Kassel Airport

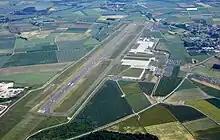
Aerial view of Kassel Airport

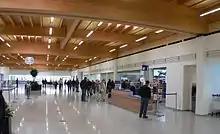
Main hall

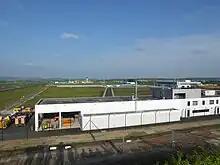
Apron overview

A completely new regional airport has been built next to the old airport to accommodate commercial chartered and scheduled carriers as well as the business and general aviation from the old airport. The new airport has officially opened on 4 April 2013 with the arrival of a Germania flight from Frankfurt Airport.